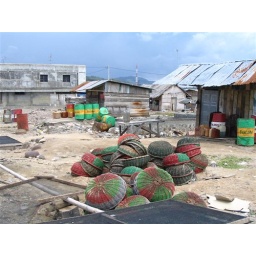
Fishing baskets and oil drums in the old fish market area (which was destroyed by the wave)